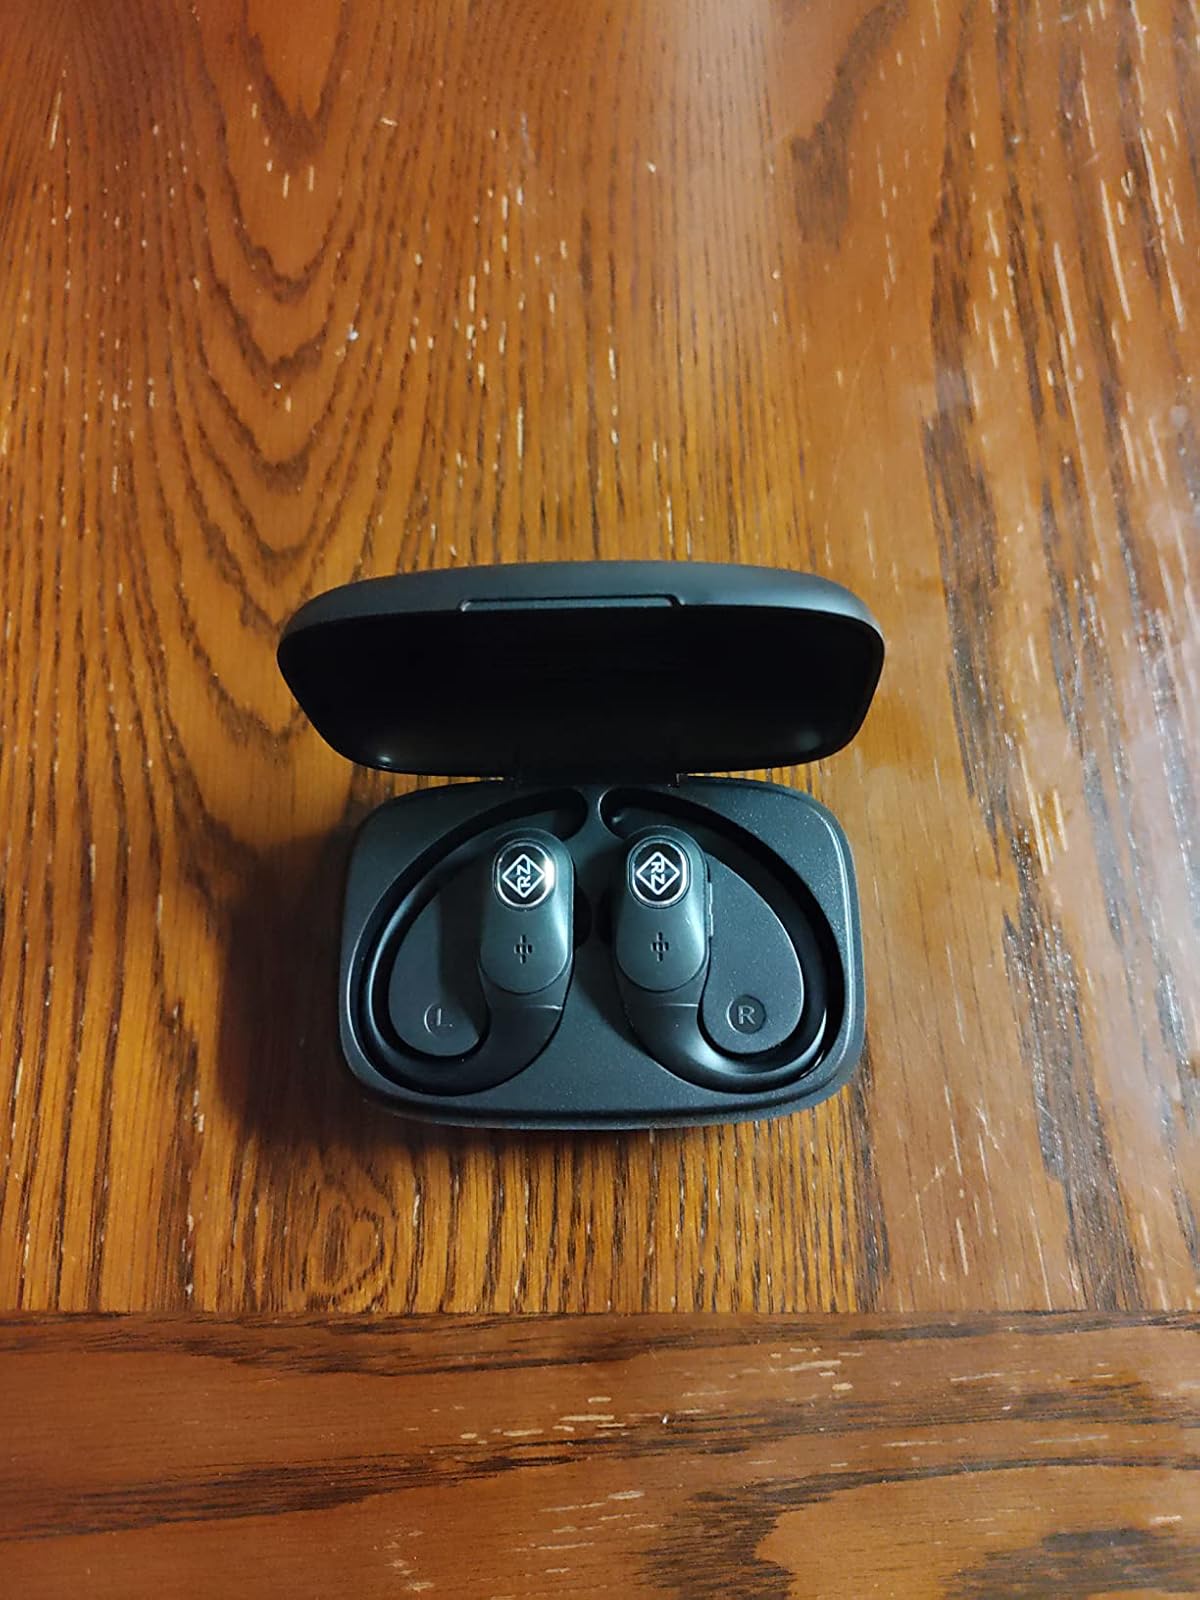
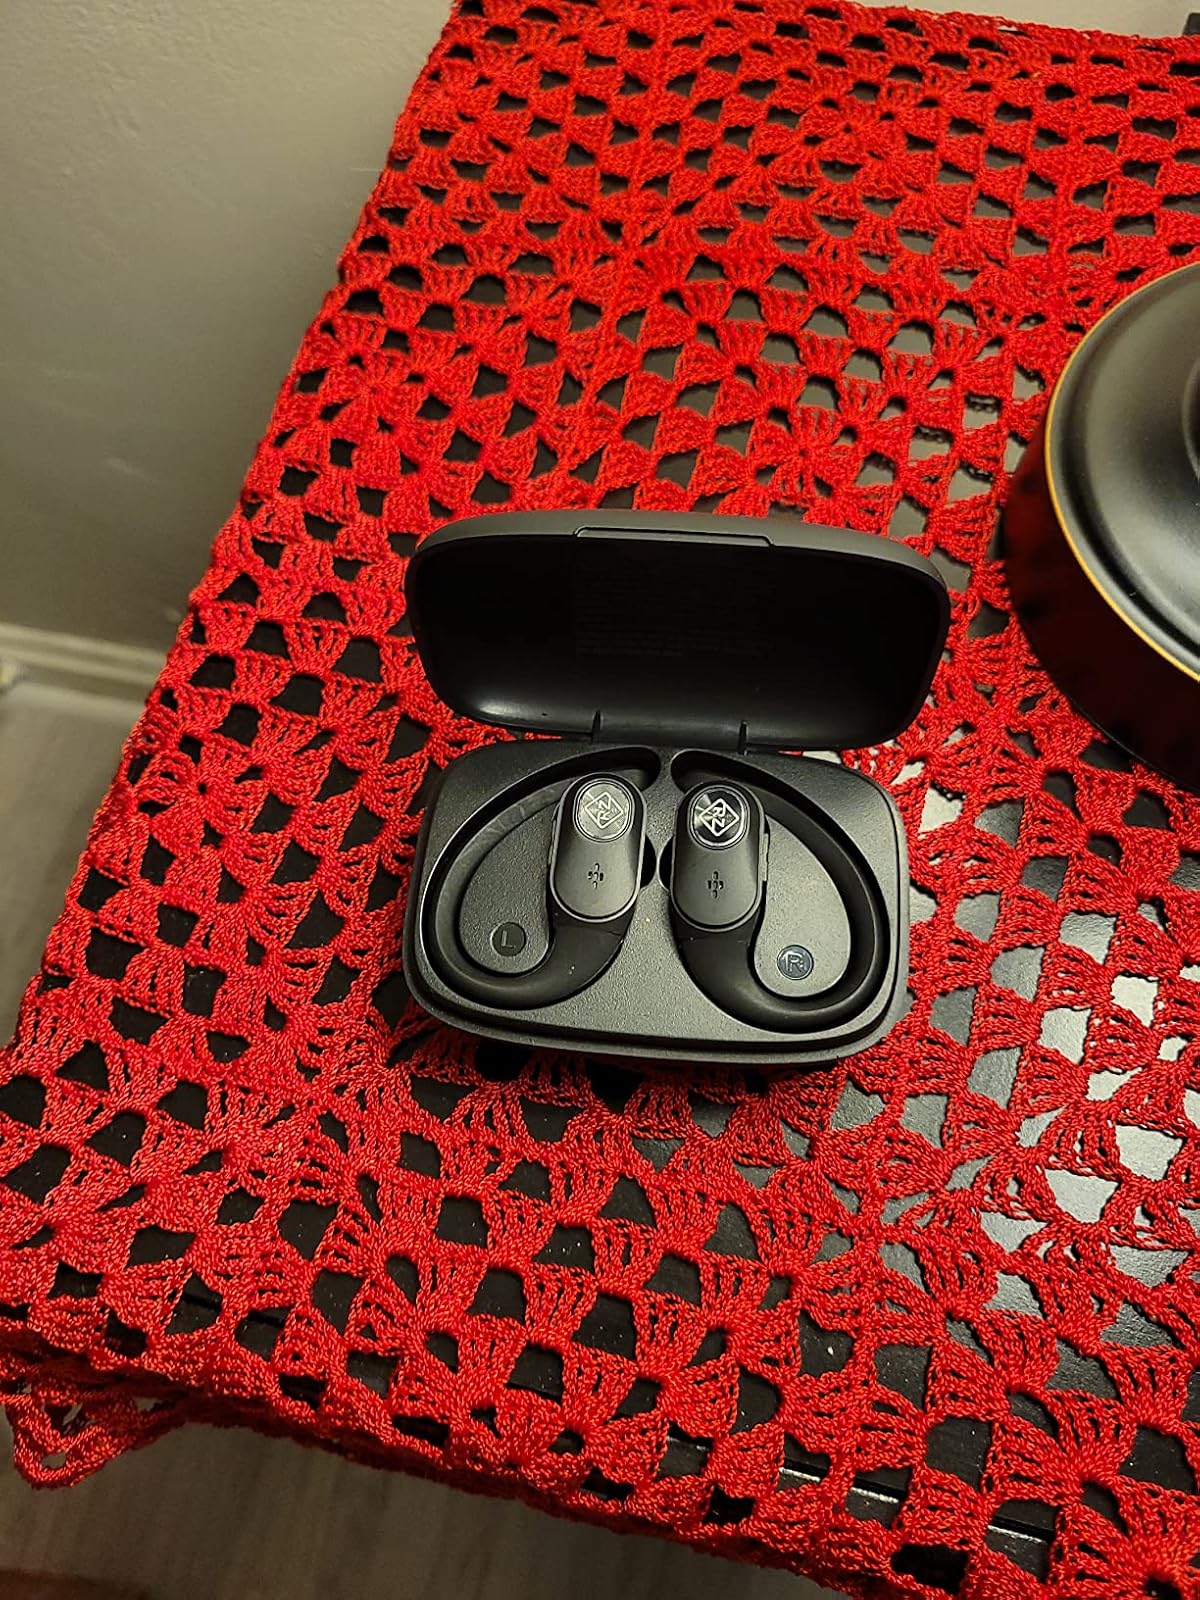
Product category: earbuds
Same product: yes